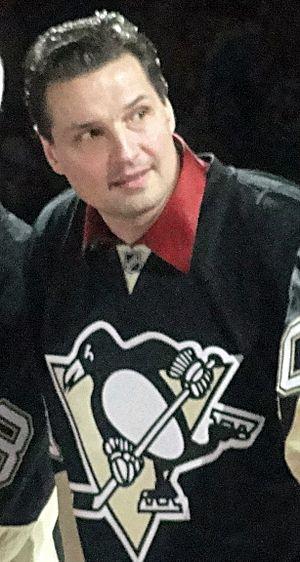
Edward Walter Olczyk est un joueur de hockey sur glace et entraîneur de la Ligue nationale de hockey.